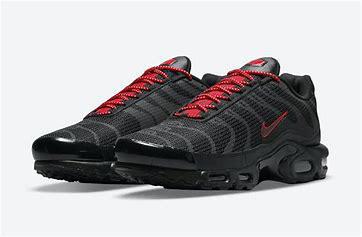
Brand: Nike
Model: Air Max DN